Knut Fagerbakke

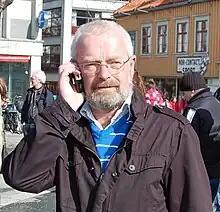
Knut Fagerbakke

Knut Fagerbakke (born 4 April 1952) is a Norwegian politician for the Socialist Left Party.